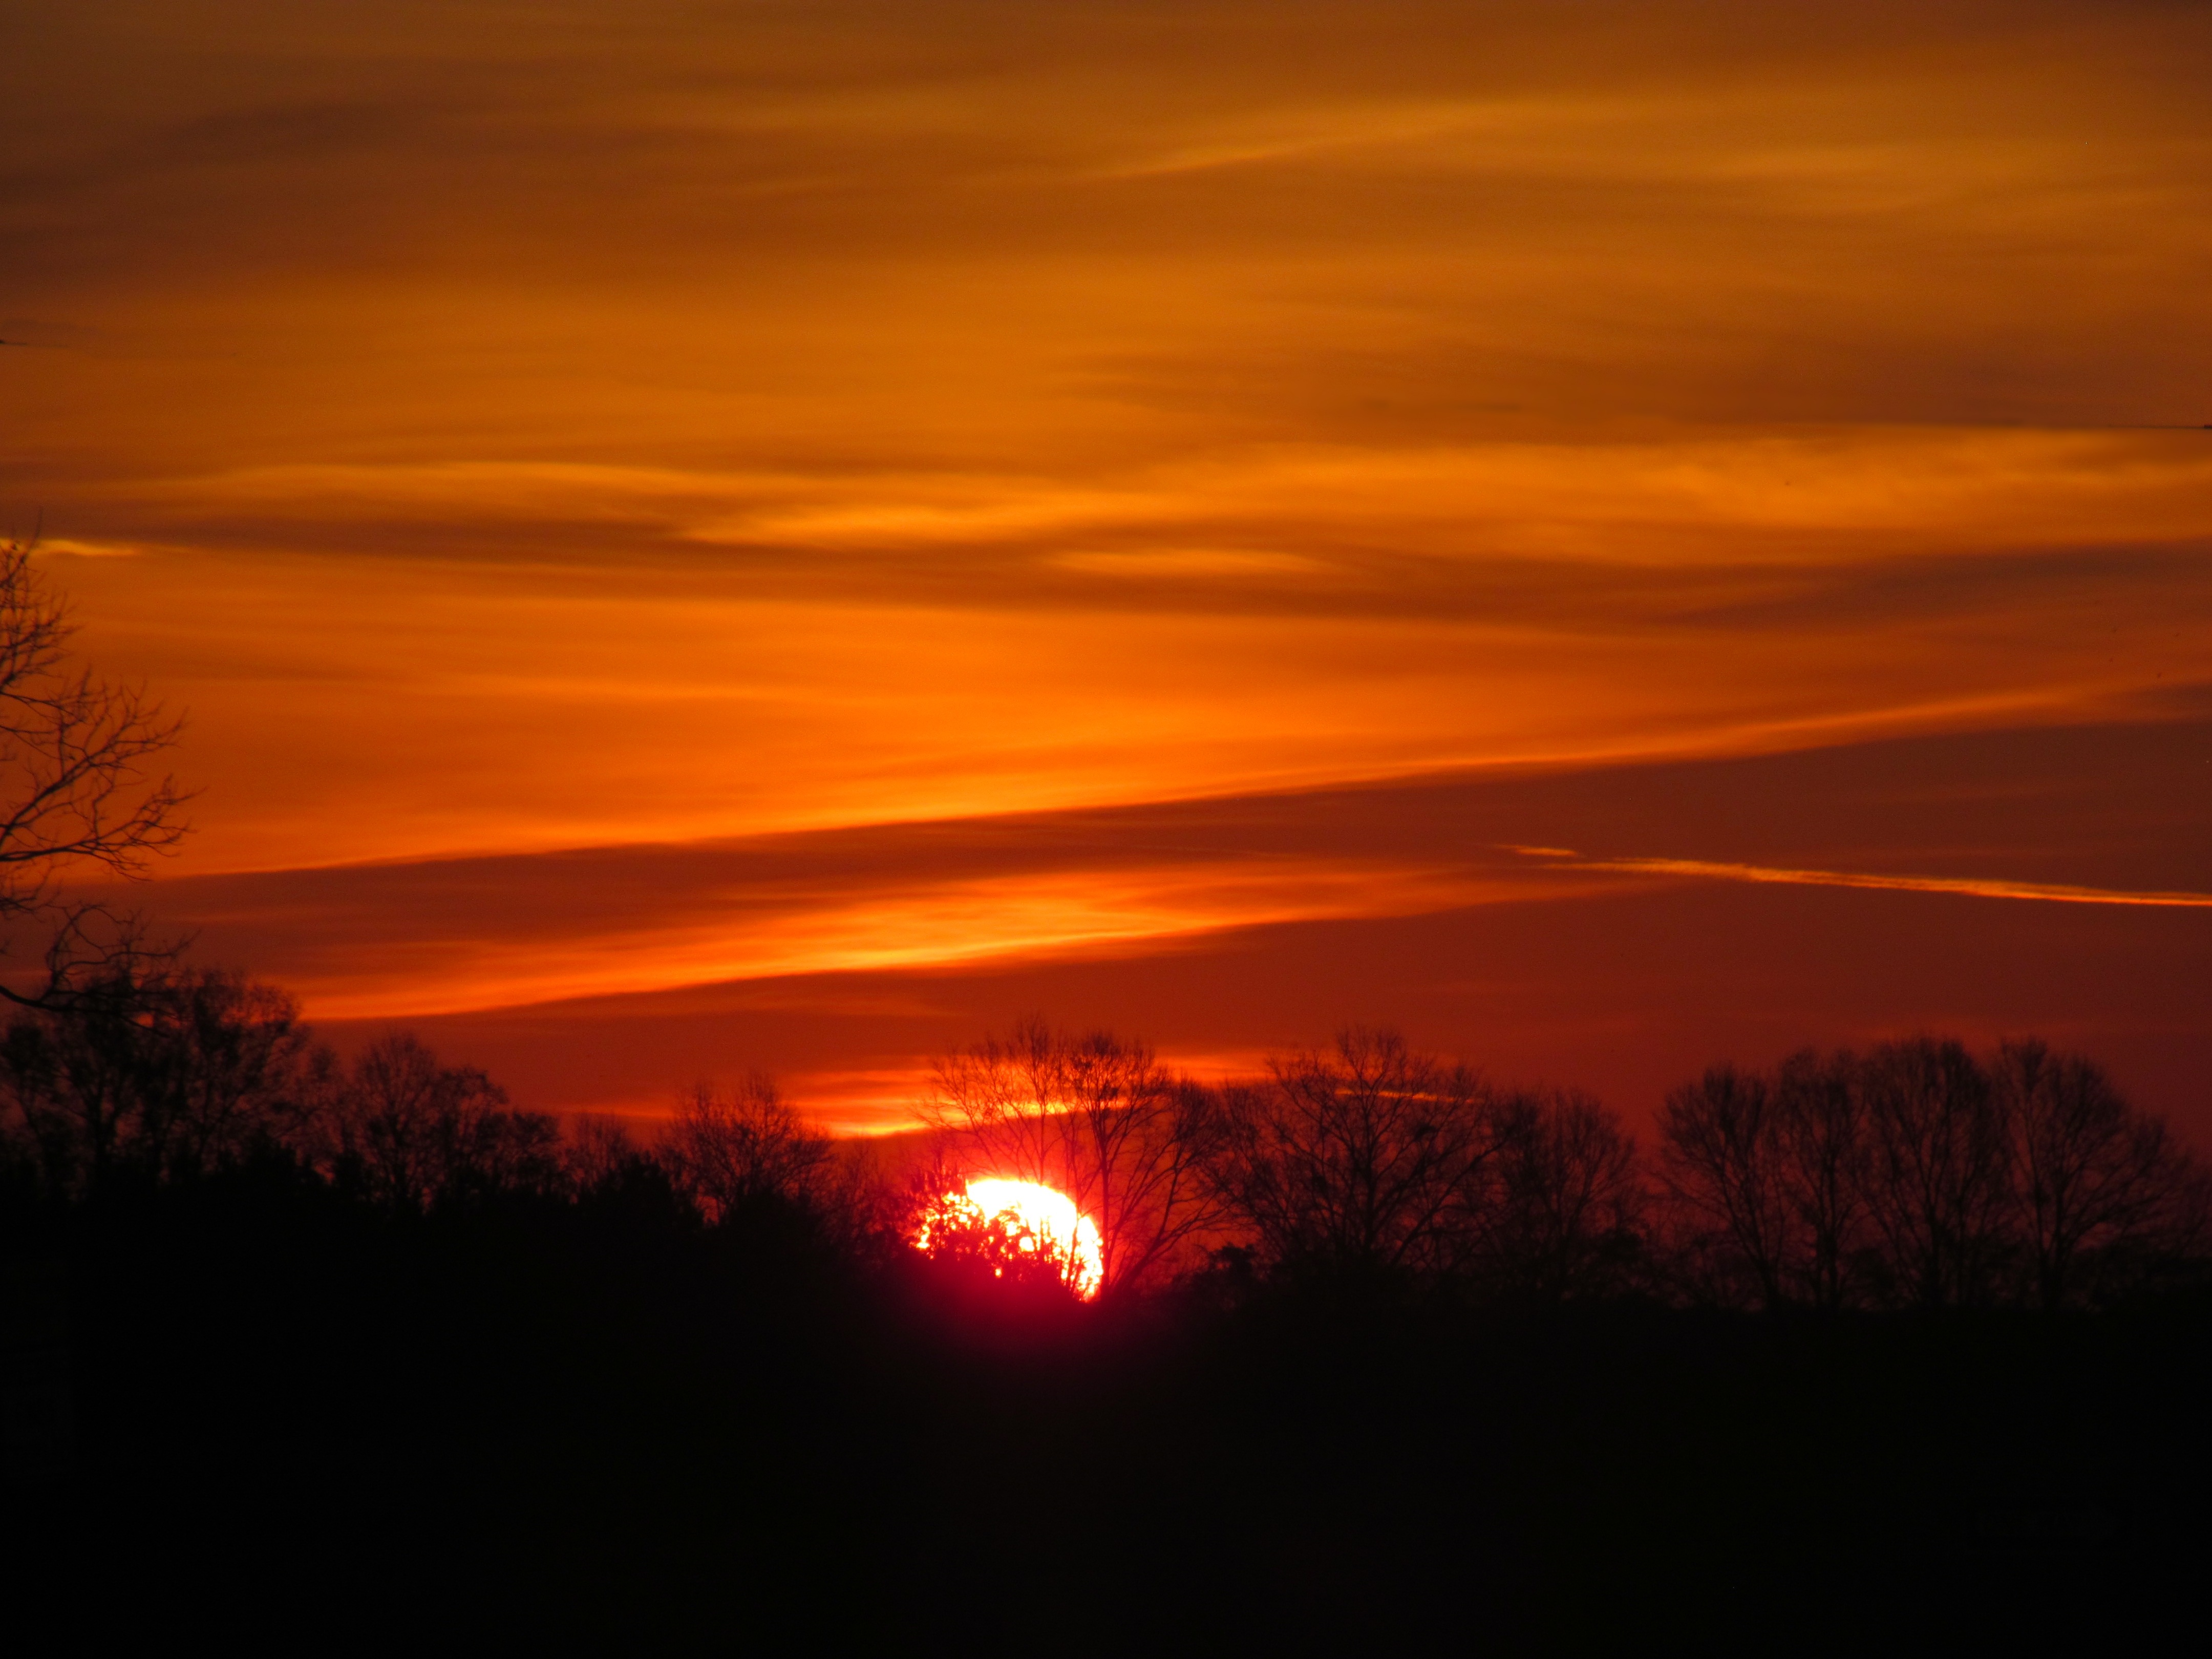
nature, horizon, cloud, sky, sun, sunrise, sunset, sunlight, morning, dawn, atmosphere, dusk, evening, golden, scenic, afterglow, red sky at morning